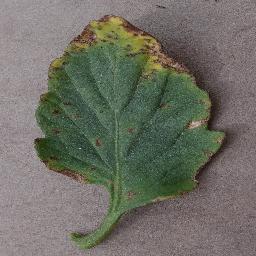
Label: Tomato___Bacterial_spot